Lithuania in the Eurovision Song Contest 2018

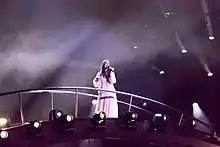
Ieva Zasimauskaitė during a rehearsal before the first semi-final

Ieva Zasimauskaitė took part in technical rehearsals on 29 April and 3 May, followed by dress rehearsals on 7 and 8 May. This included the jury show on 7 May, where the professional juries of each country watched and voted on the competing entries.